Interstate 475 (Michigan)

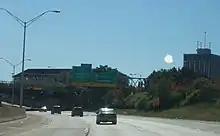
A view of I-475, looking southbound

South of the four-level stack interchange with I-69, I-475 crosses over a line of the Canadian National Railway. North of this interchange, the freeway runs more northwesterly as it skirts the eastern edge of downtown Flint. Near the campus of the University of Michigan–Flint, I-475 curves to run parallel to the Flint River before crossing it next to an industrial area. There is an interchange complex on the northwest side of the river that provides access to Stewart Avenue and M-54 (Dort Highway). I-475 then runs north and northwesterly parallel to a rail line operated by Lake State Railway. North of Carpenter Road, the freeway exits the city of Flint and enters Genesee Township. The Interstate turns to the west to cross into Mount Morris Township before meeting an interchange for Saginaw Street. There is one more interchange for Clio Road before I-475 terminates at a full interchange at exit 125 on I-75 and US Highway 23 (US 23).